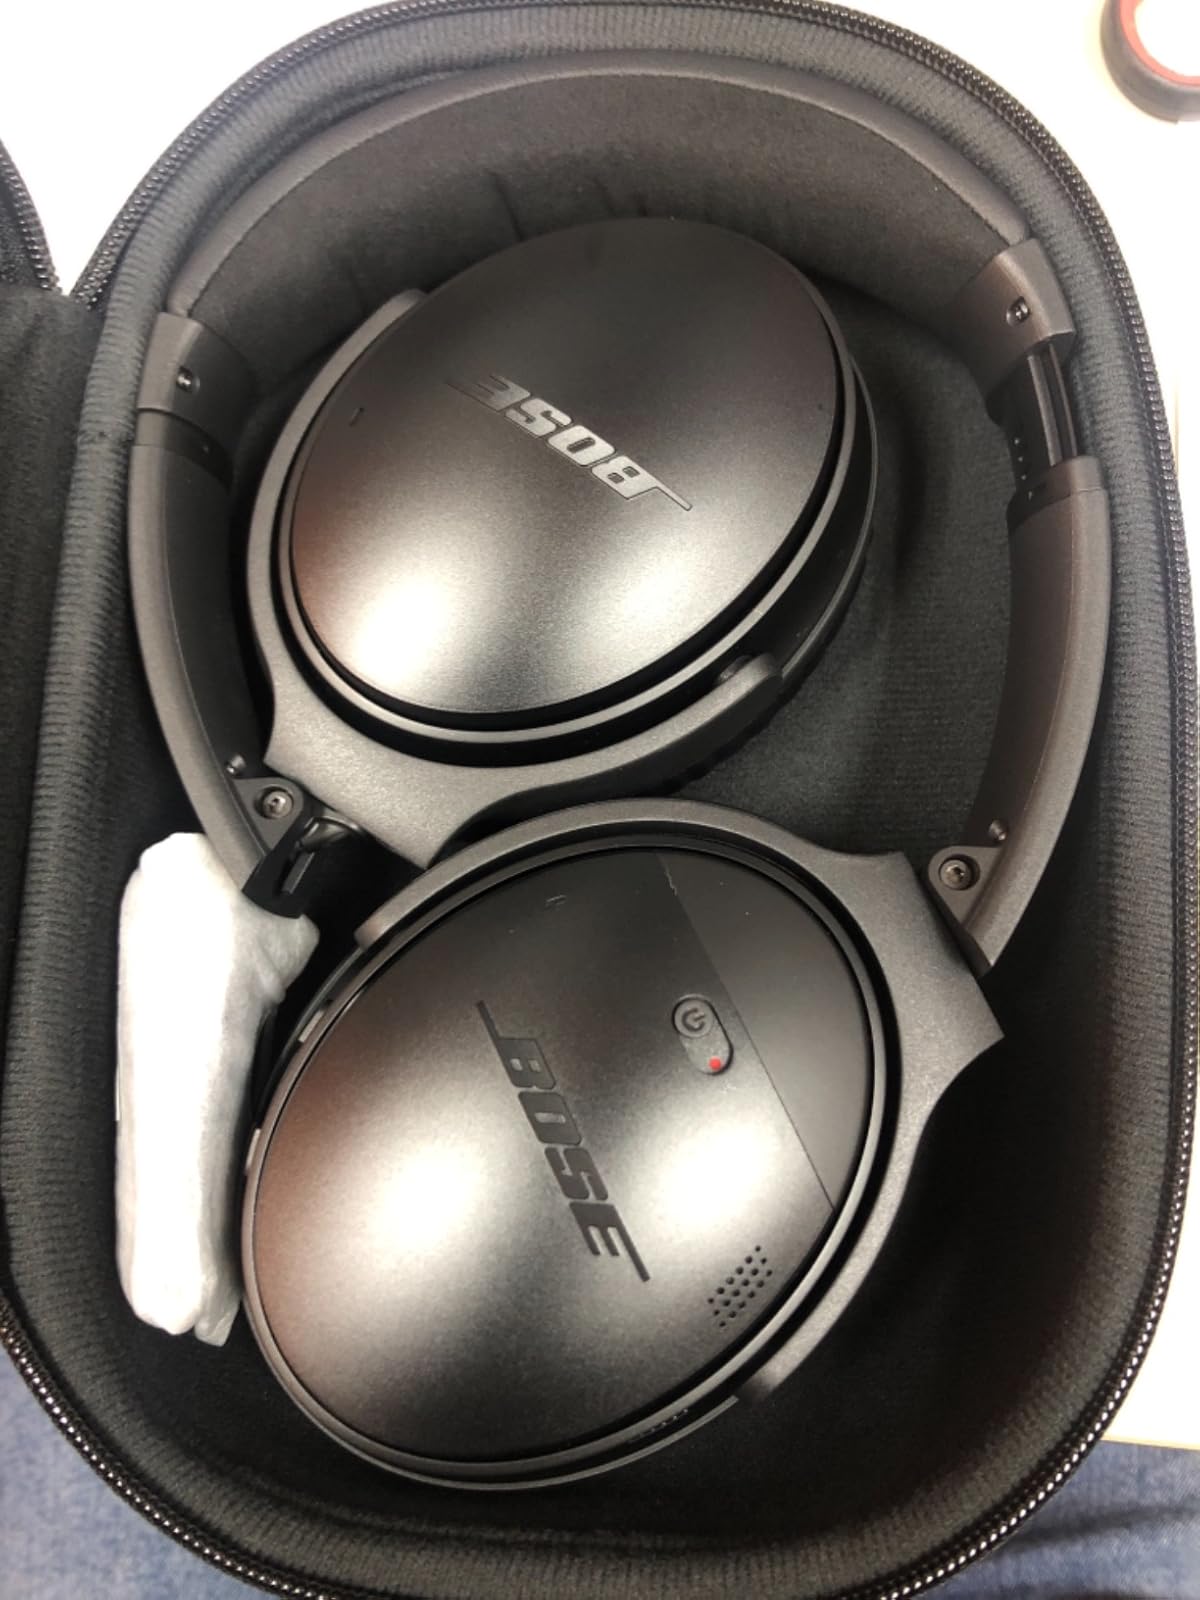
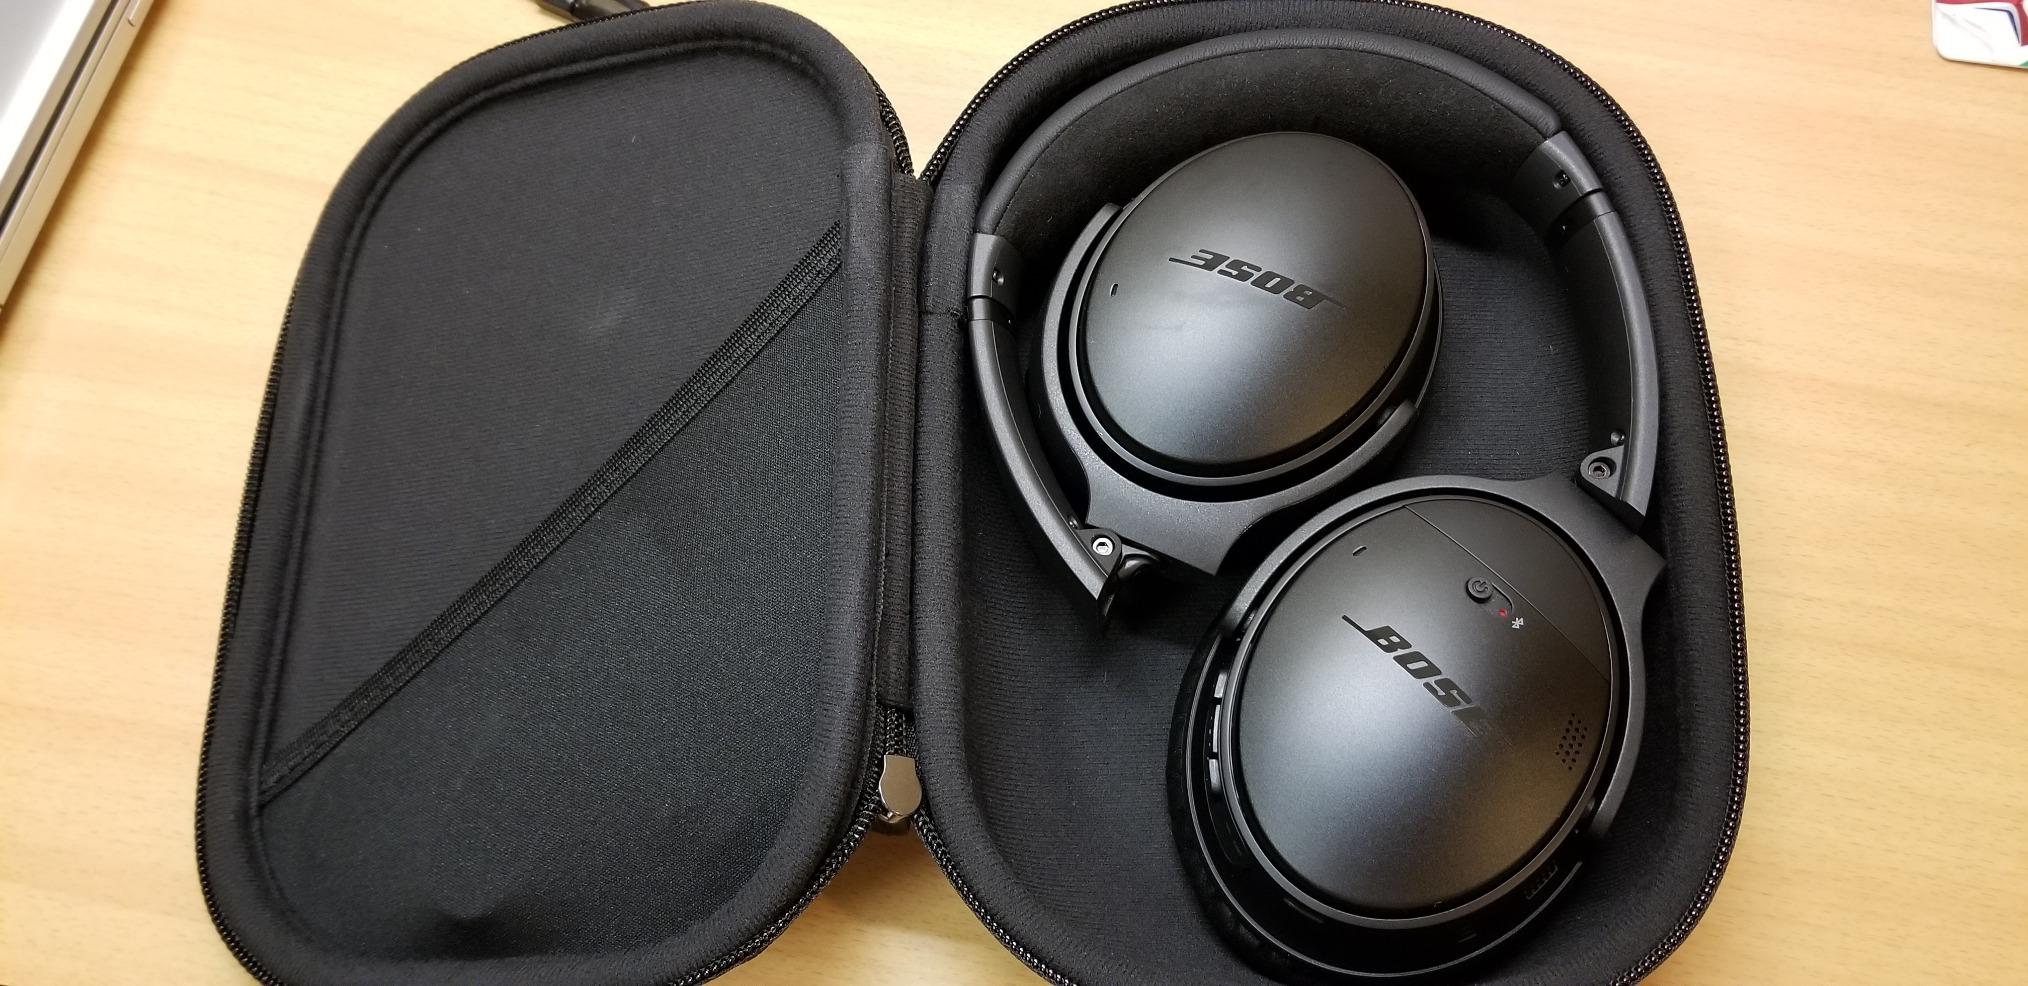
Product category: headphones
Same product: yes